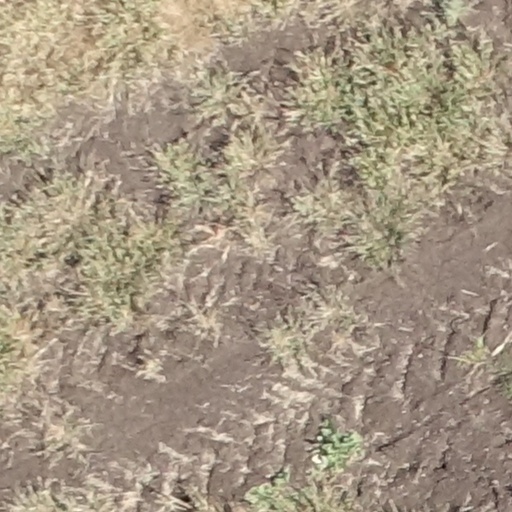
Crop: sorghum